Richard Cook (artist 1784–1857)

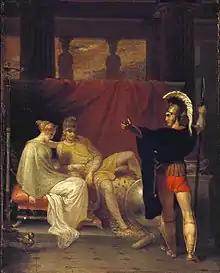
"Hector reproving Paris", 1808

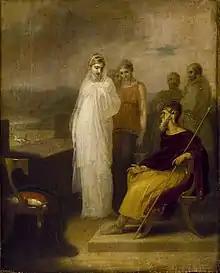
"Helen and Priam at the Scaen Gate", 1808

Cook was born in London in 1784, and entered the schools of the Royal Academy in 1800. He was a constant contributor to the exhibitions from 1808 to 1822, during which time he painted several landscapes, scenes from "The Lady of the Lake", and in 1817, having been elected an Associate in the preceding year, a more ambitious work, entitled "Ceres, Disconsolate for the Loss of Proserpine". It is now in the collection of the Royal Academy. A contemporary critic described it as "an elegant and well painted illustration of this well known subject", adding that "the architectural accessories are better than English painters are in the habits of using, and are in themselves correct and appropriate"